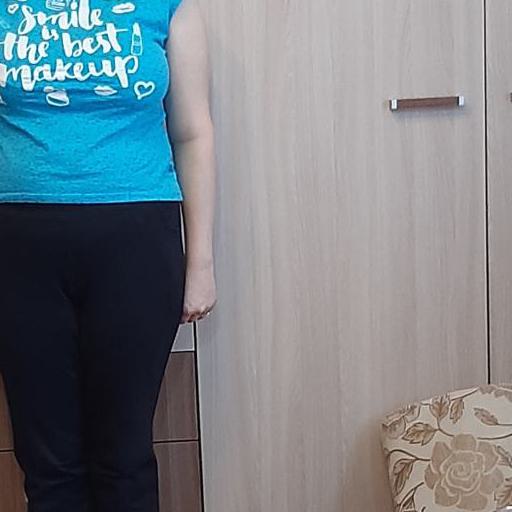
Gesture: no_gesture